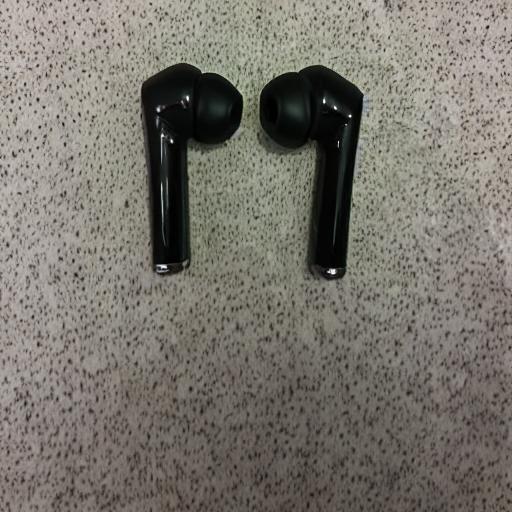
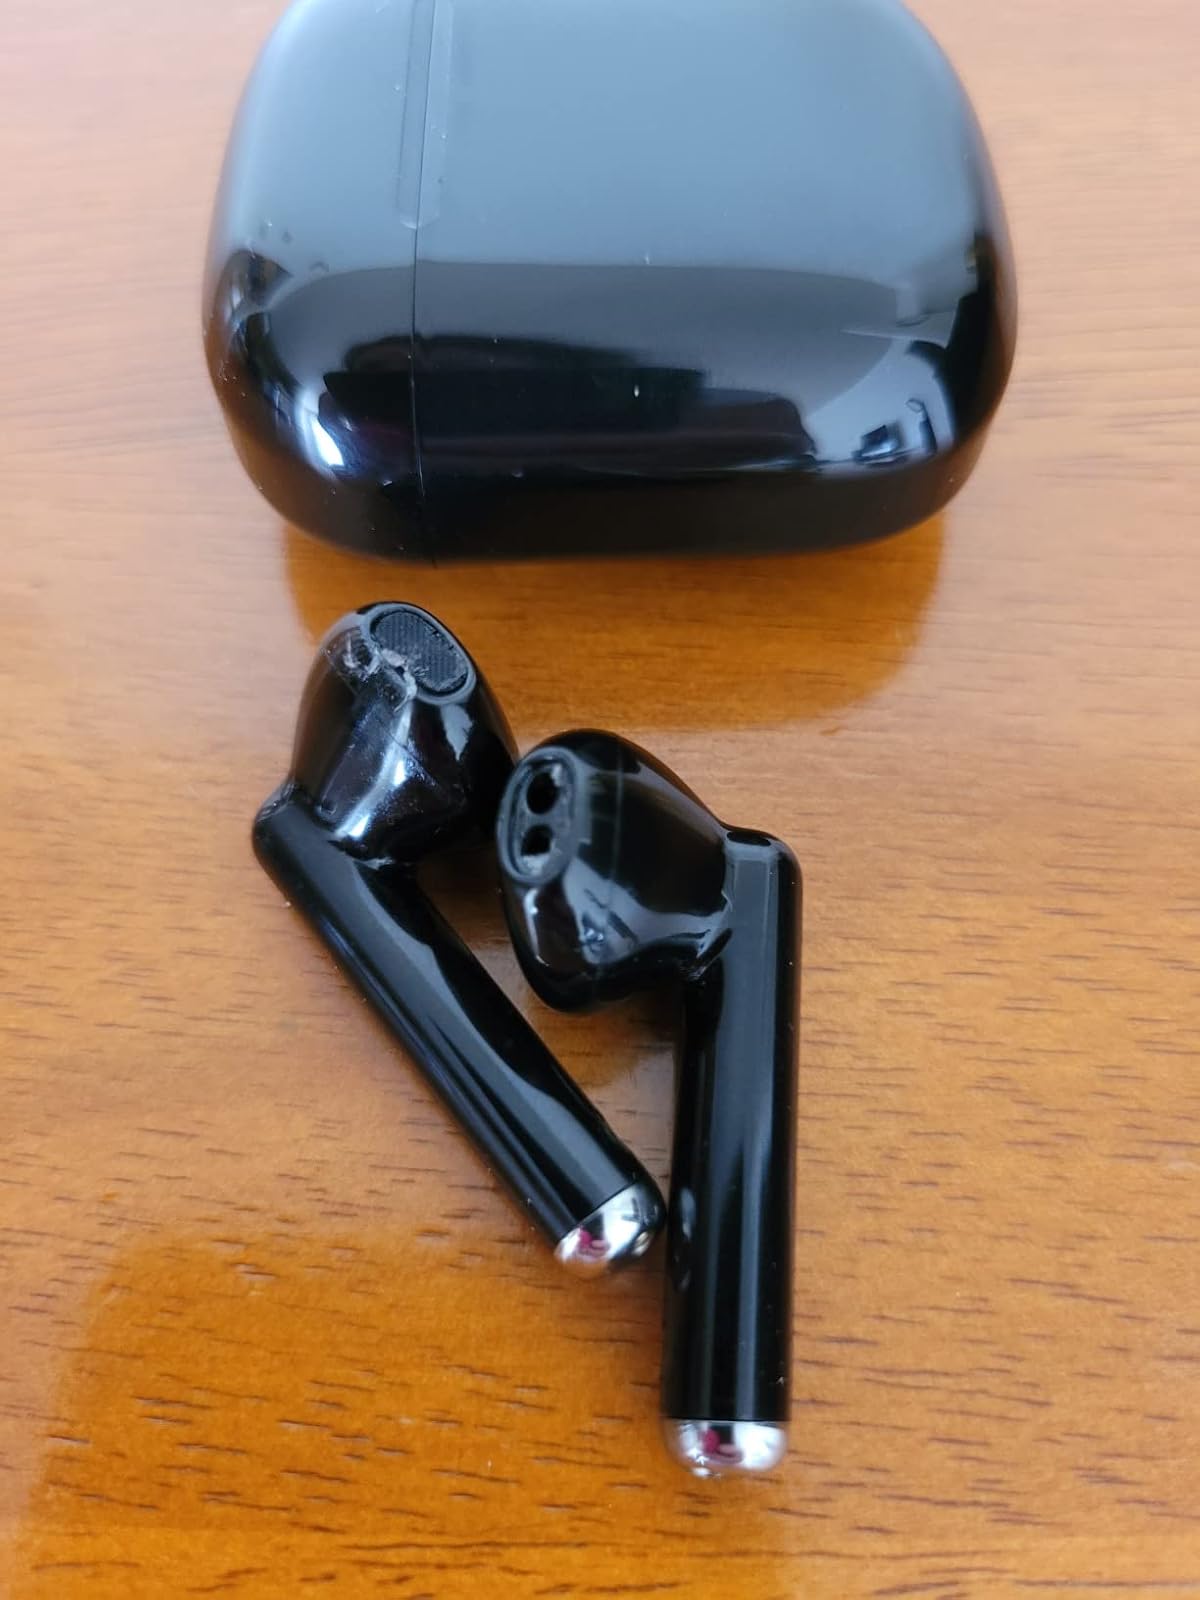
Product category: earbuds
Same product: no